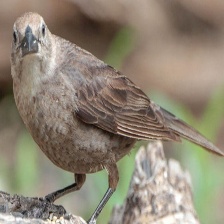
Species: BROWN HEADED COWBIRD
Scientific name: MOLOTHRUS ATER